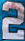
Number: 2